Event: Nepal Earthquake
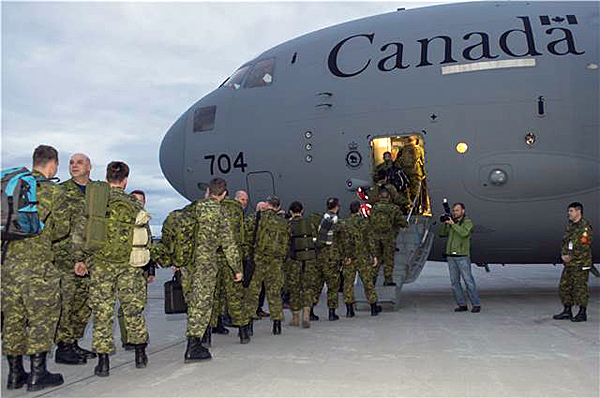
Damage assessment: no_damage